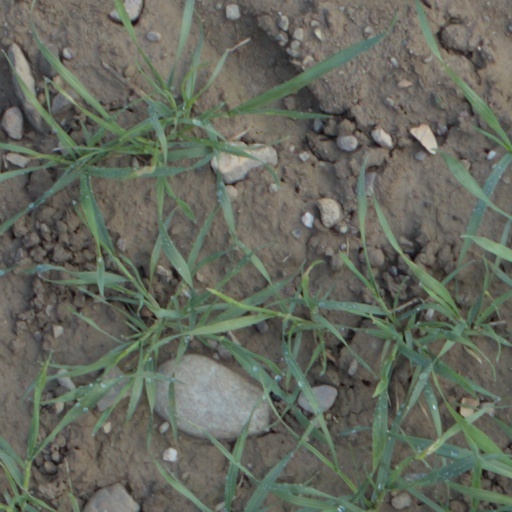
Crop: wheat